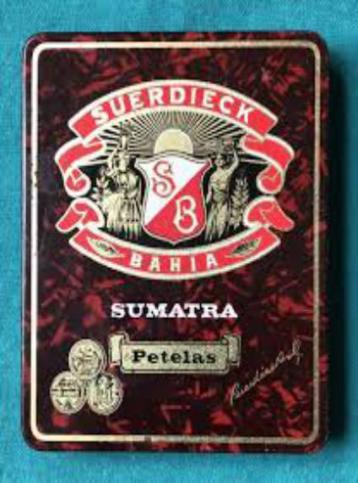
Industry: Food